Sapore di mare 2 - Un anno dopo

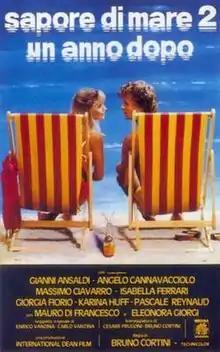

Sapore di mare 2 - Un anno dopo is a 1983 Italian teen romantic comedy film directed by Bruno Cortini and written by Bruno Cortini, Cesare Frugoni and Carlo Vanzina. starring Gianni Ansaldi, Angelo Cannavacciuolo, and Massimo Ciavarro. It is the sequel of "Time for Loving".